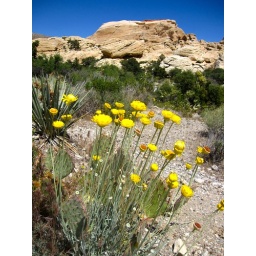
red rock canyon in bloom